An Experiment on a Bird in the Air Pump

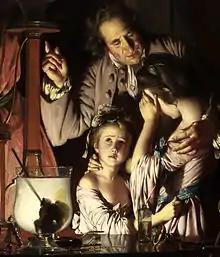
Detail of the painting

The cockatiel would have been a rare bird at the time, "and one whose life would never in reality have been risked in an experiment such as this". It did not become well known until after it was shown in illustrations to the accounts of the voyages of Captain Cook in the 1770s. Prior to Cook's voyage, cockatiels had been imported only in small numbers as exotic cage-birds. Wright had painted one in 1762 at the home of William Chase, featuring it both in his portrait of Chase and his wife ("Mr & Mrs William Chase") and a separate study, "The Parrot". In selecting such a rarity for this scientific sacrifice, Wright not only chose a more dramatic subject than the "lungs-glass", but was perhaps making a statement about the values of society in the Age of Enlightenment. The grey plumage of the cockatiel also shows much more effectively in the darkened room than the small dull-coloured bird in Wright's early oil sketch. A resemblance has been pointed out between the group of the bird and the two nearest figures and a type of depiction of the Trinity found in Early Netherlandish painting, where the Holy Spirit is represented by a dove, to which God the Father (the philosopher) points, while Christ (the father) gestures in blessing to the viewer.